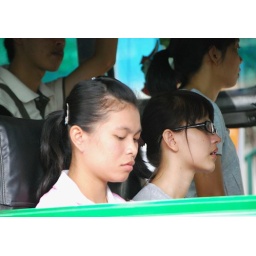
bus passengers framed by window